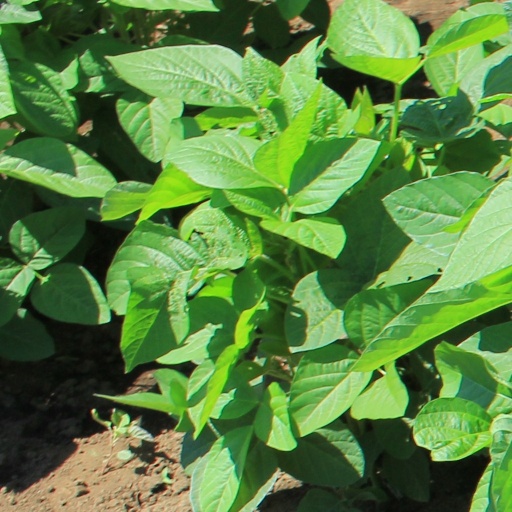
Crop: soybean